Tseung Kwan O

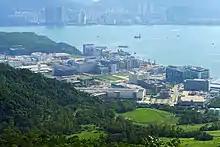
A bird's-eye view of Tseung Kwan O Industrial Estate

Tseung Kwan O Industrial Estate is located in the southeastern part of the town. Apart from various manufacturing industries that could not be housed in conventional multi-storey industrial buildings, the estate is also where a number of mass media outlets locate their headquarters at, including TVB City, the headquarters of Hong Kong's largest television broadcaster, and news agencies like "Apple Daily" (forcibly closed on 24 June 2021) and "Sing Tao Daily". The industrial estate hosts a high concentration of data centres due to the fact that three out of the eight submarine communications cables connecting to Hong Kong make their landfall at the marine frontage of the estate.